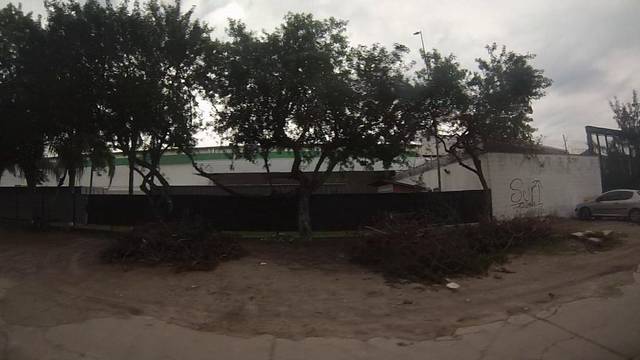
Region: Brazil
Coordinates: -22.995, -43.363